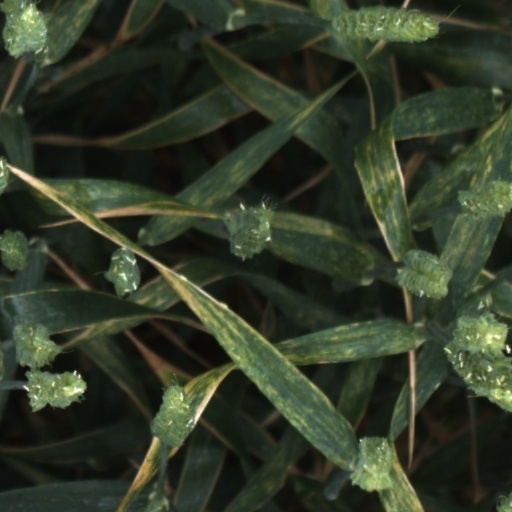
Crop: wheat